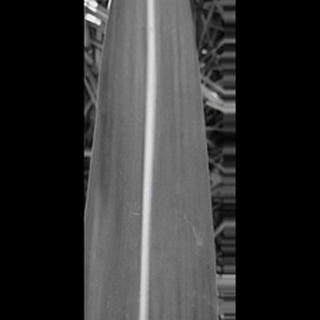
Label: healthy_sugarcane